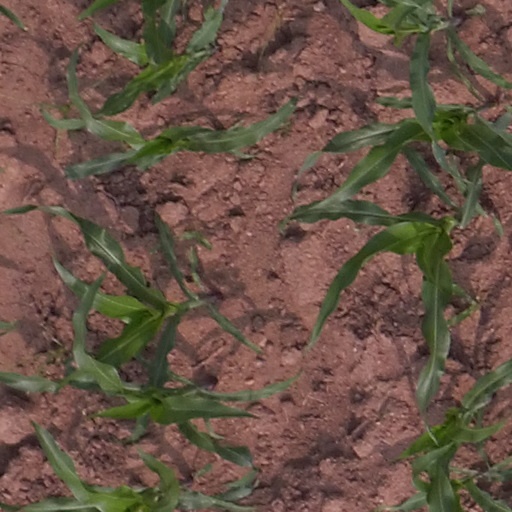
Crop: maize; corn